Another Day (novel)

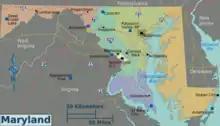
Map of major cities in Maryland

When Rhiannon is talking to "A" in Ashley's body, it is revealed that the novel takes place somewhere in Maryland. The location also reveals itself when "A" was in Hugo's body, as he mentioned he was in Annapolis for the day at a parade. During the conversation with Ashley, "A" tells Rhiannon they ended up in Maryland because a body they were in took a field trip to DC and stayed in Bethesda, Maryland.